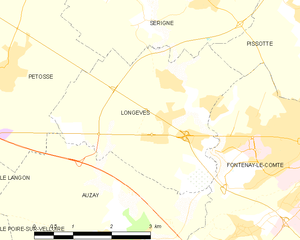
Carte des communes françaises Longèves